Career of Virat Kohli

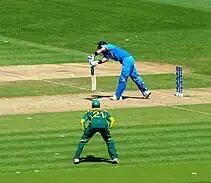
Kohli batting against South Africa in Cardiff during the Champions Trophy in June 2013

Kohli was appointed the vice-captain for the 2012 Asia Cup in Bangladesh on the back of his fine performances in Australia. Kohli was in fine form during the tournament, finishing as the leading run-scorer with 357 runs at an average of 119. In the final group stage match against Pakistan, he scored his personal best of 183 from 148 balls, his 11th ODI century. He helped India to chase down 330, their highest successful ODI run chase at the time. His knock was the highest individual score in Asia Cup history surpassing previous record of 144 by Younis Khan in 2004 and the joint second highest score along with Dhoni in an ODI run-chase; also became the highest individual score against Pakistan in ODIs. Kohli was awarded the man of the match in both the matches that India won, nonetheless India could not progress to the final of the tournament.